Thomas Parker (inventor)

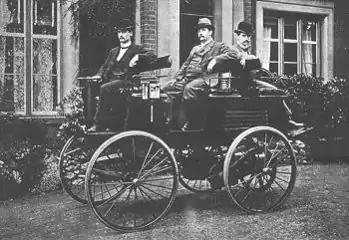
One of Parker's electric cars, outside his home in Tettenhall, near Wolverhampton. Parker is in the middle. Photo around 1895.

In Wolverhampton, Elwell and Parker began to manufacture accumulators (lead-acid batteries). From 1883 they manufactured dynamos. The business began to expand: there was soon a demand for dynamos, from the Manchester Edison Company and from Trafalgar Colliery in the Forest of Dean, for electric lighting in the mine. (This is thought to be the first time electric lighting was used underground.) Elwell-Parker dynamos supplied lighting in industrial works, and equipment was supplied for a tramway in Blackpool in 1885, the first electric tramway in the country. A prototype battery-powered tram was tested on the tramway in Birmingham. Several prototype electric cars were built. Between 1884 and 1887, further patents were taken out by Parker and Elwell for electrical equipment. In 1887 he developed a process to extract phosphorus and chlorate of soda by electrolysis.